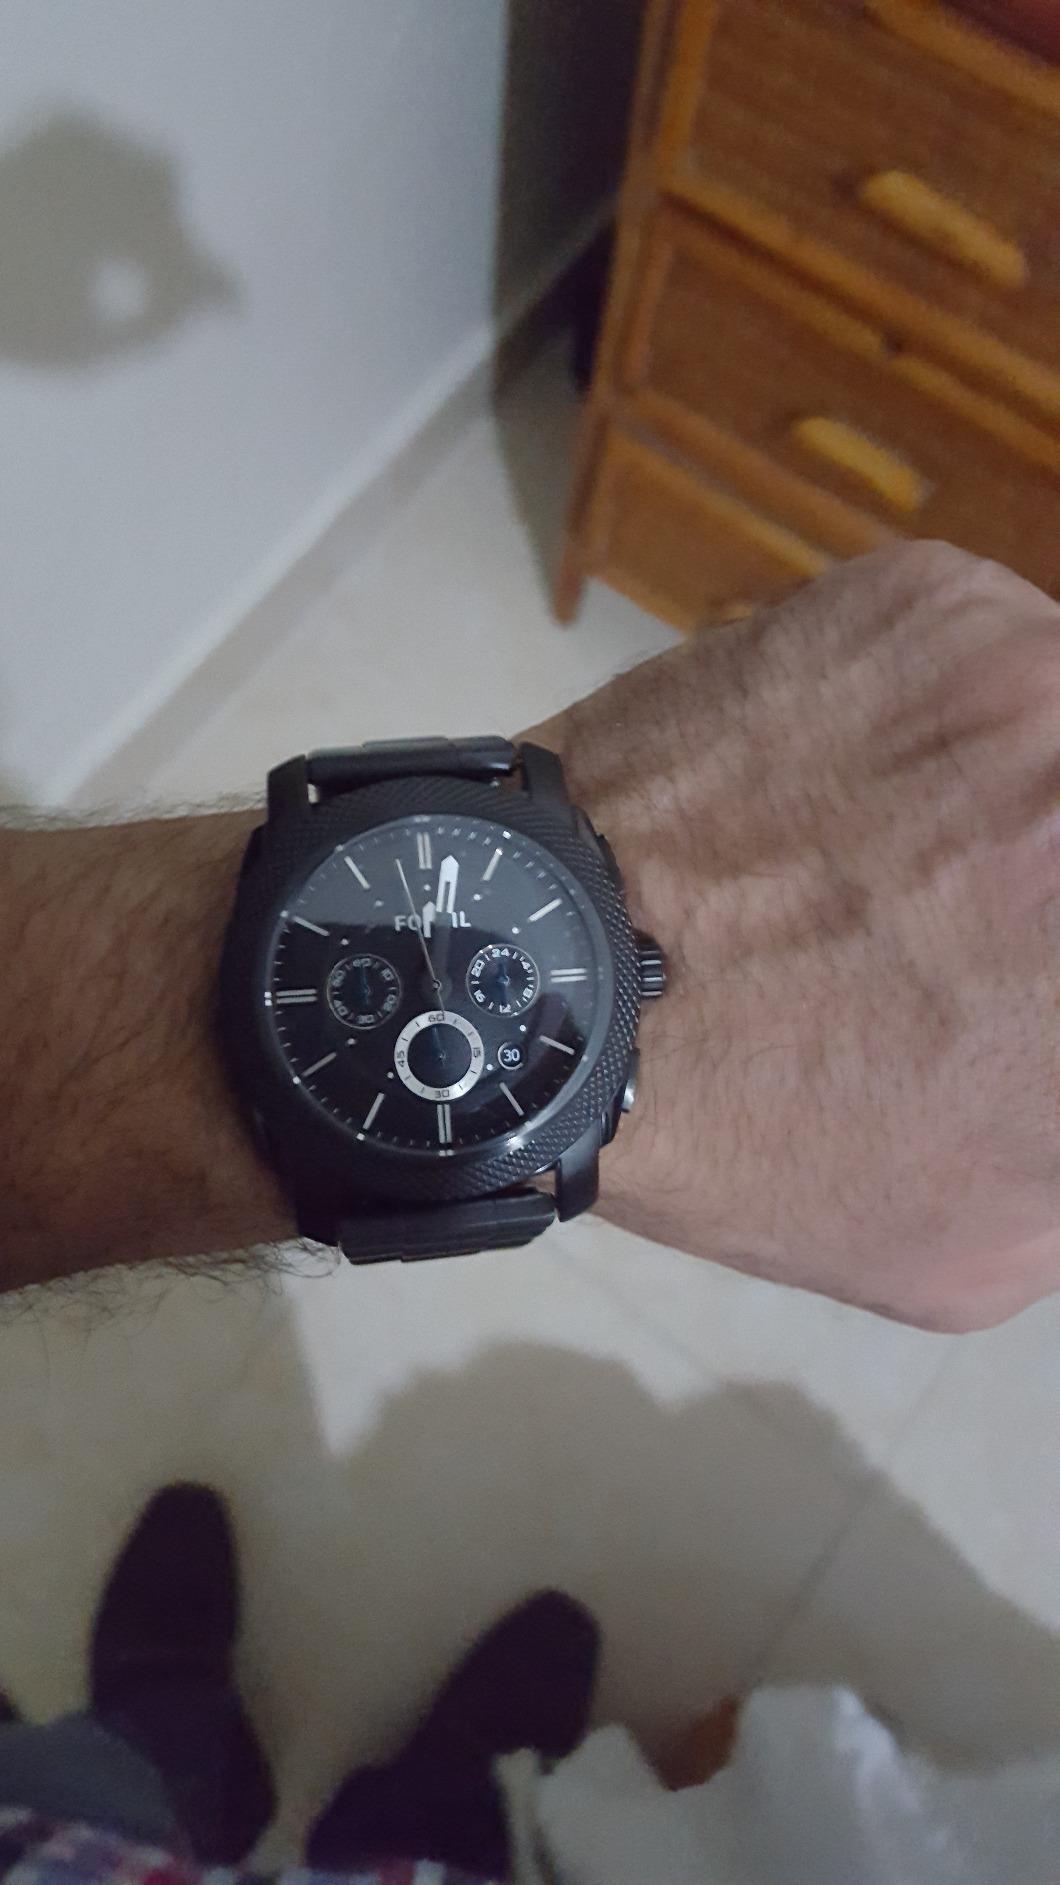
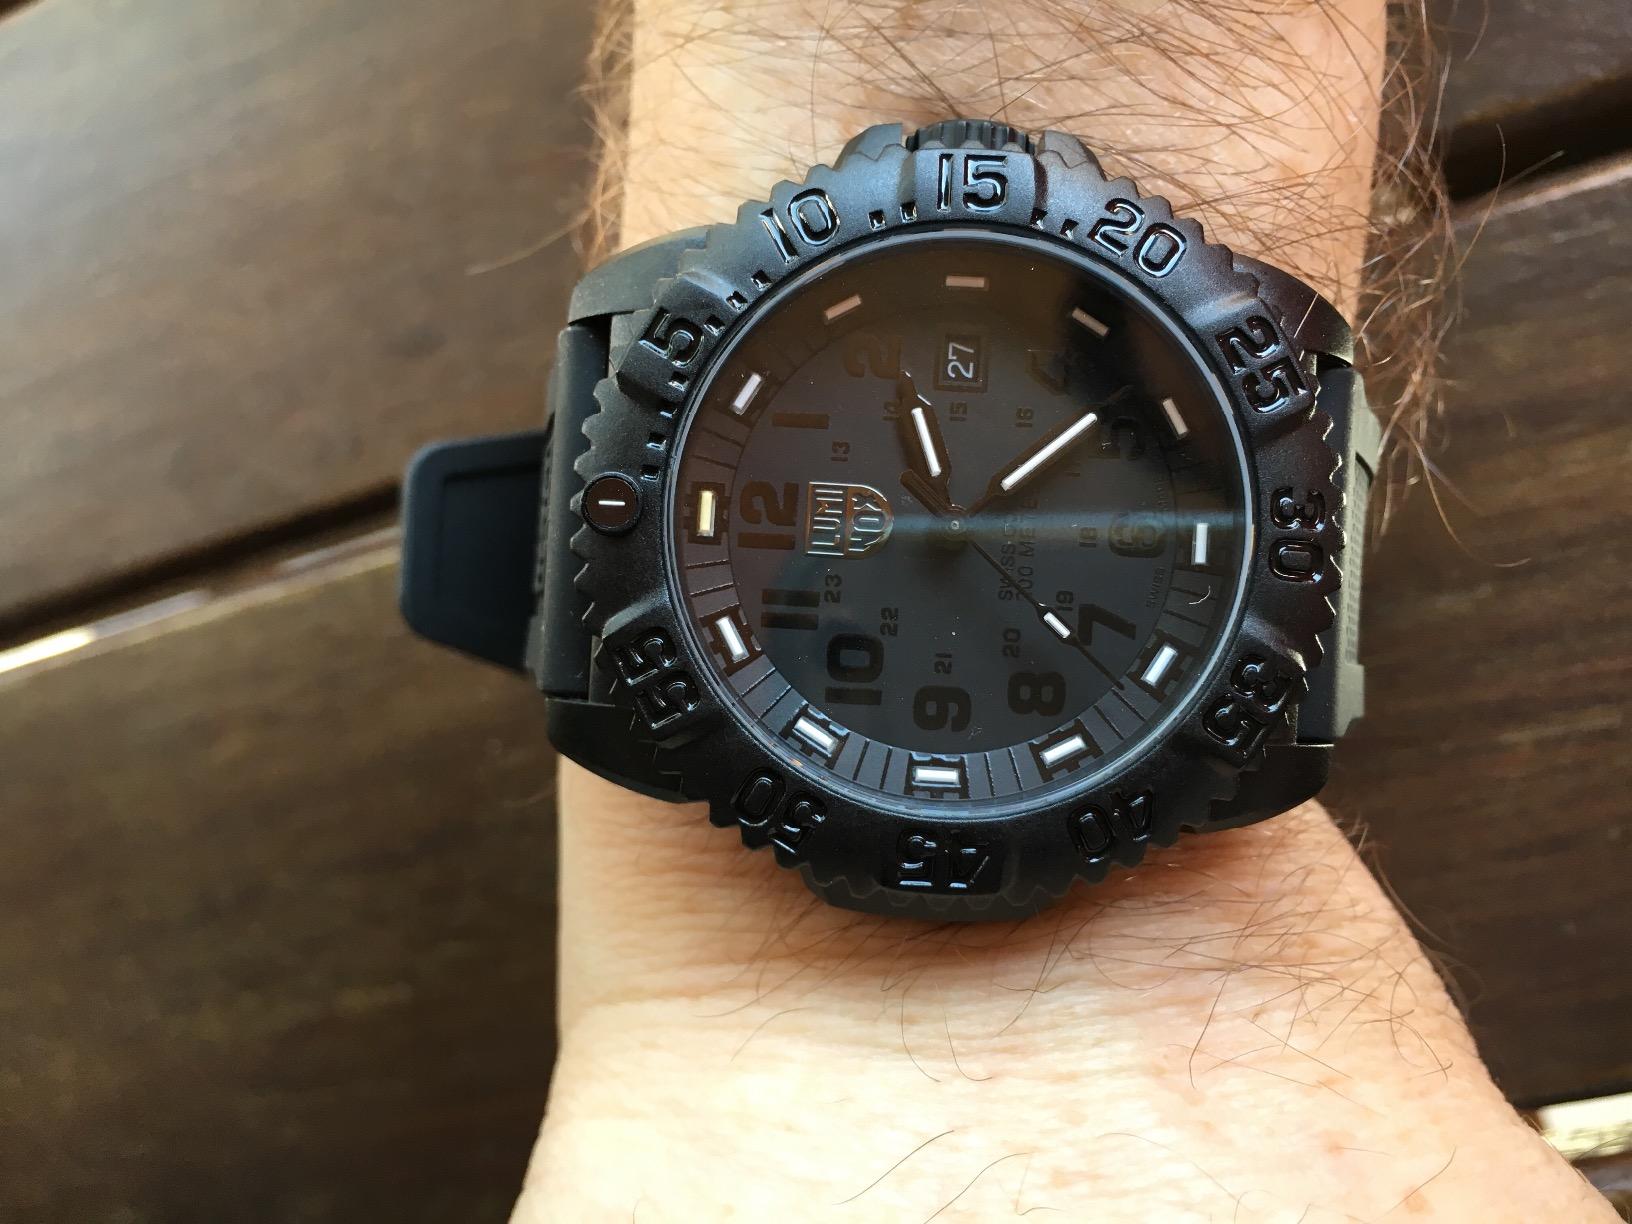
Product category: accessories_watch
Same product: no